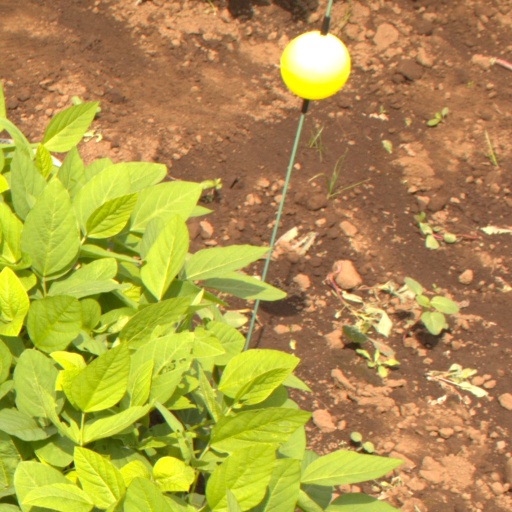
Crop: soybean